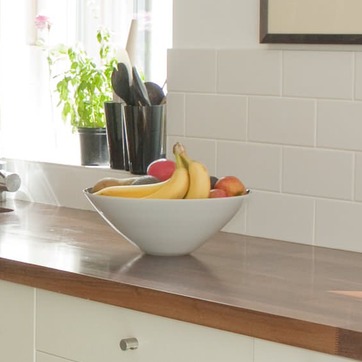
Material: food